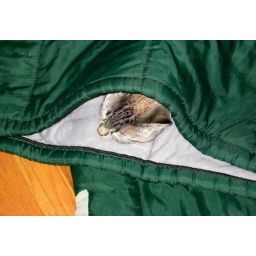
Hermione in sleeping bag